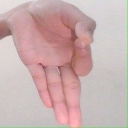
अक्षर: ज्ञ